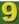
Number: 9